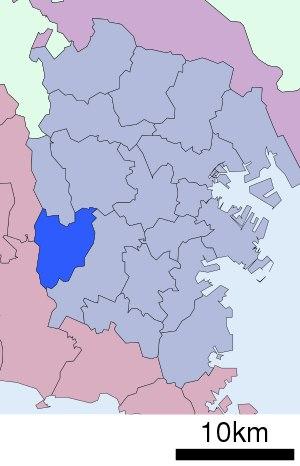
Izumi est l'un des 18 arrondissements de la ville de Yokohama au Japon. Il est situé à l'ouest de la ville.